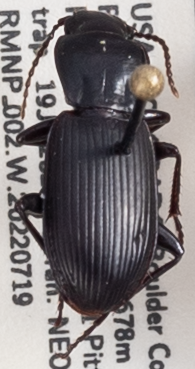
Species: Pterostichus protractus
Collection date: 2022-07-19
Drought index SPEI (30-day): -0.24
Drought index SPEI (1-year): -1.45
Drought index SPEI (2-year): -1.13